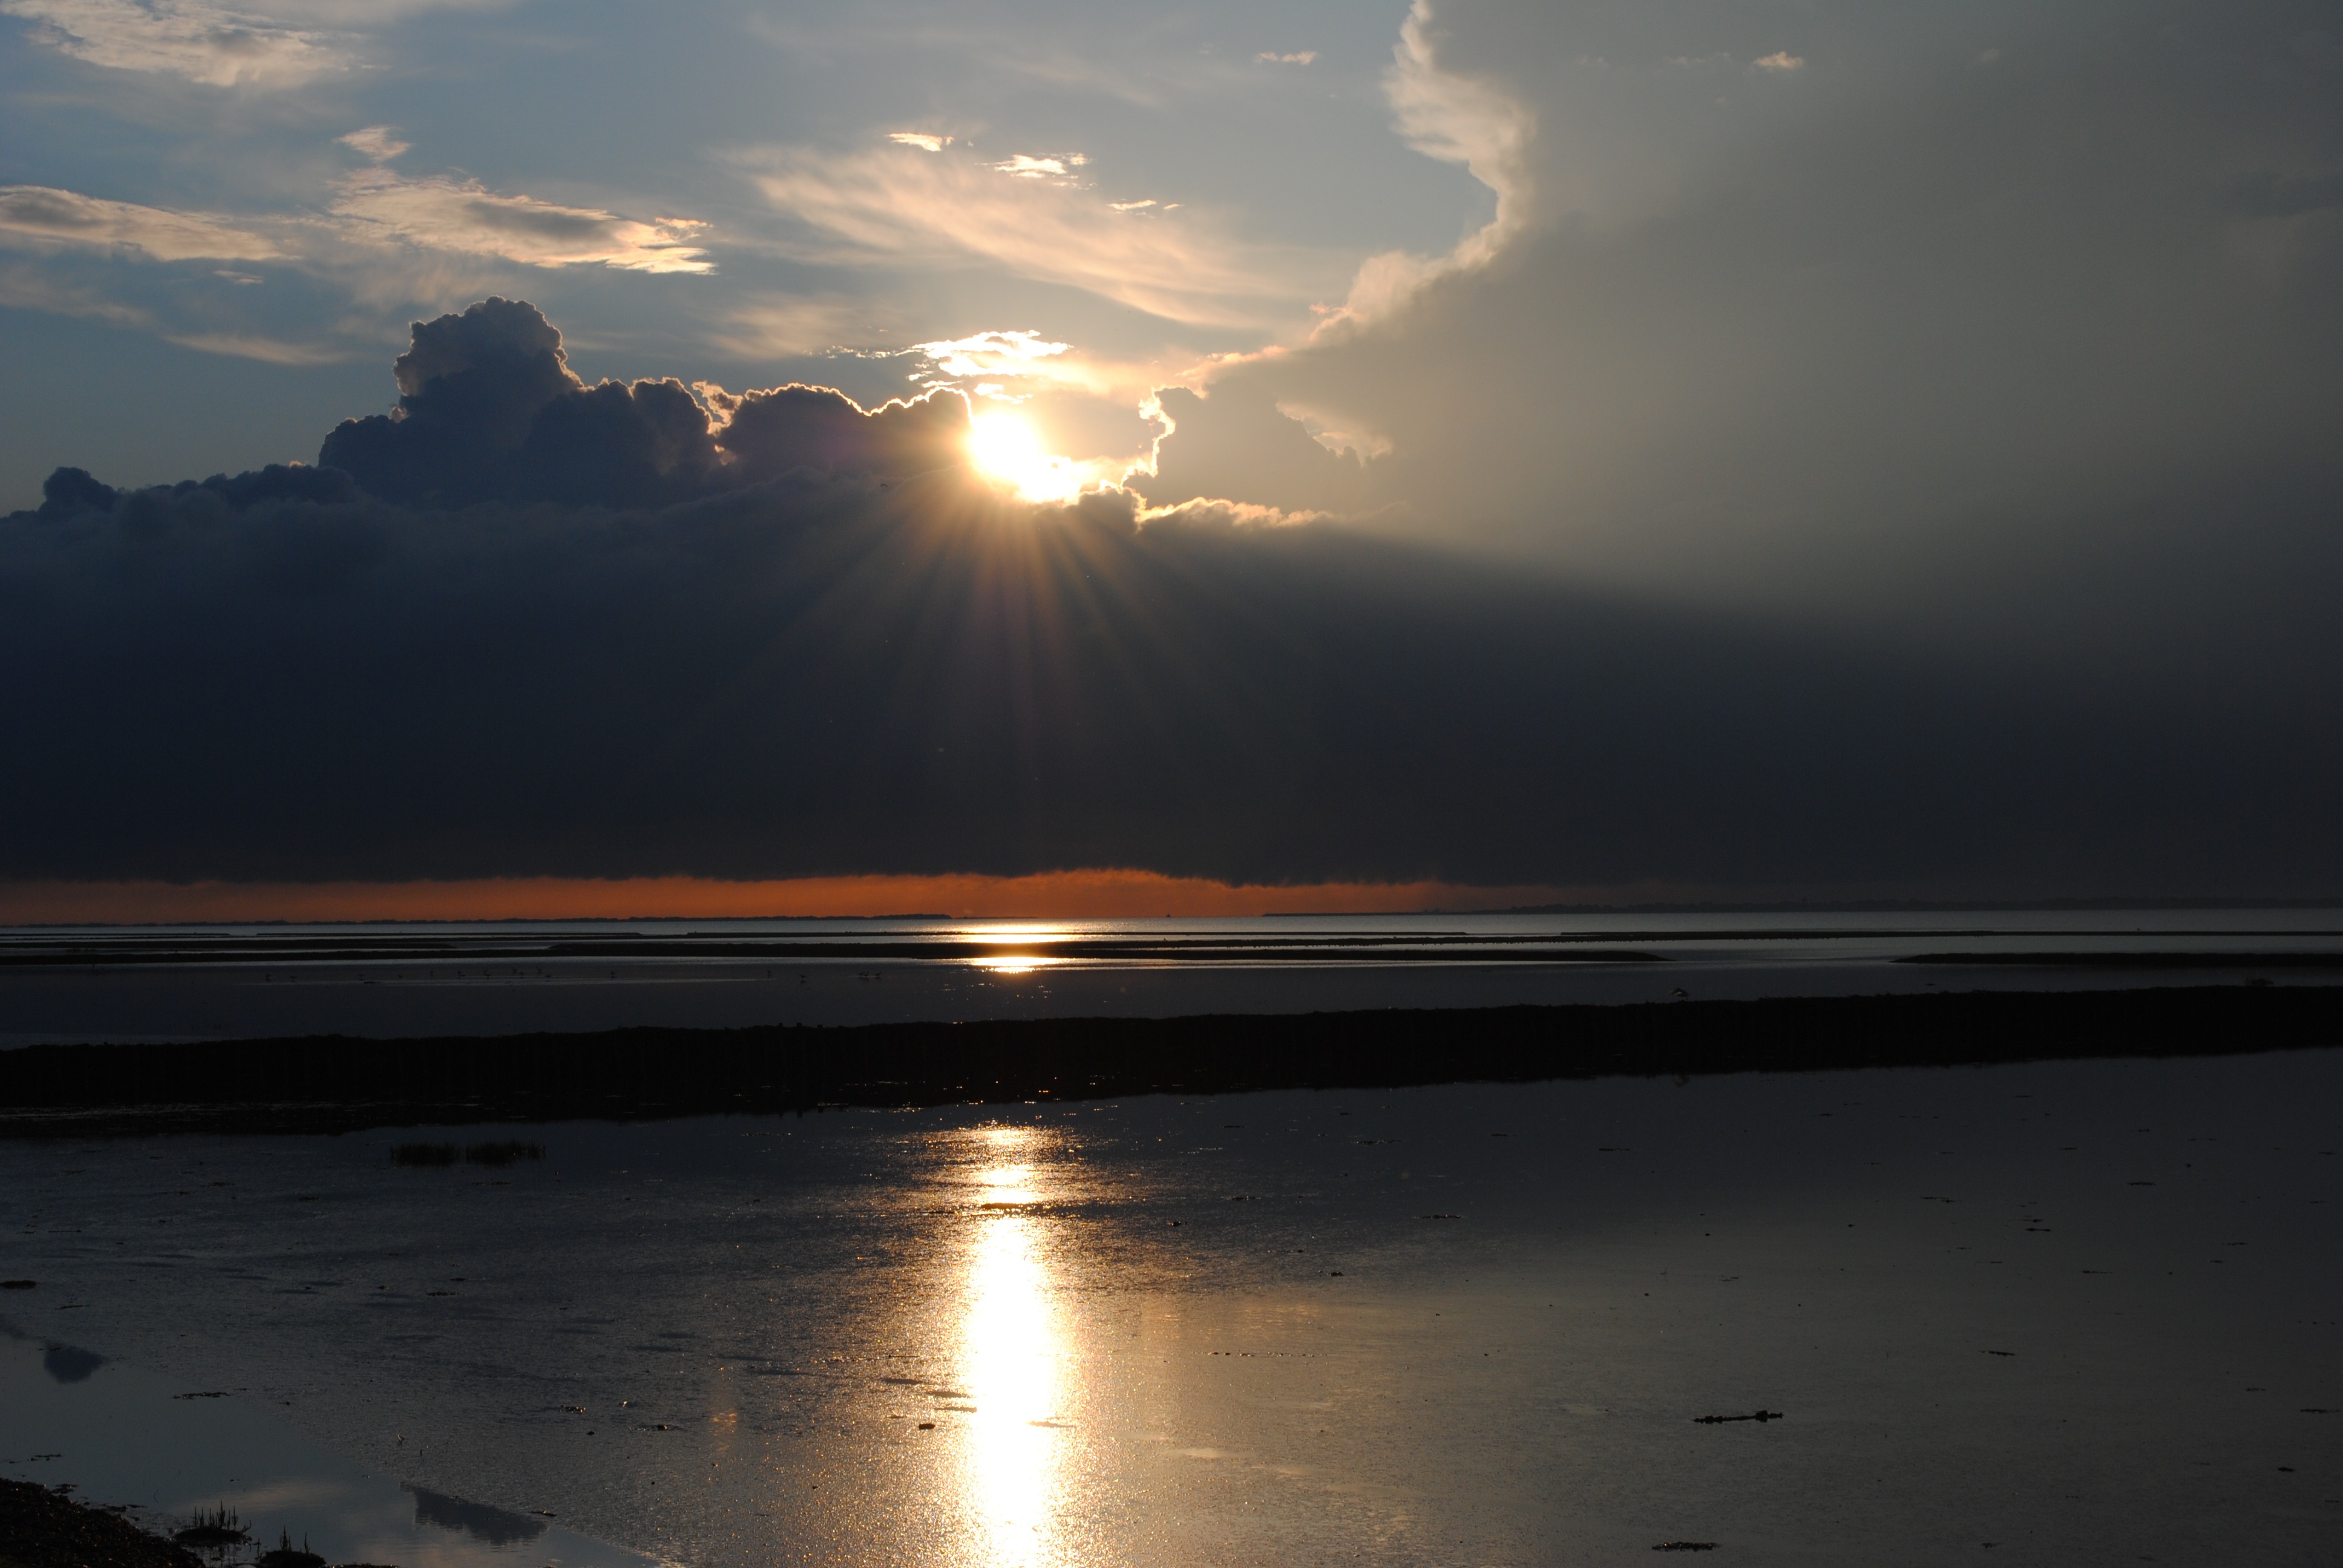
sea, coast, ocean, horizon, light, cloud, sky, sun, sunrise, sunset, night, sunlight, morning, wave, dawn, atmosphere, dusk, evening, reflection, weather, darkness, evening sky, astronomical object, atmospheric phenomenon